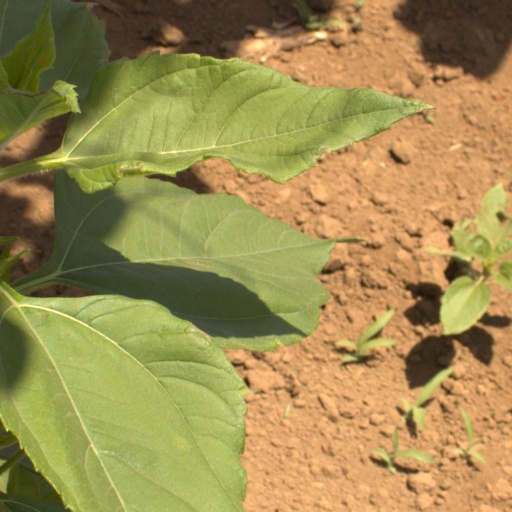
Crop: Jerusalem artichoke